Coelurus

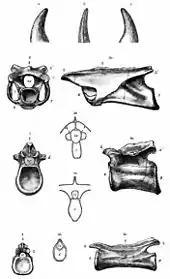

"Coelurus" was described in 1879 by Othniel Charles Marsh, an American paleontologist and naturalist known for his "Bone Wars" with Edward Drinker Cope. At the time, he only described what he interpreted as vertebrae from the back and tail, found at the same location as the type specimen of his new genus and species "Camptonotus dispar" (later renamed "Camptosaurus" because "Camptonotus" was already in use for a cricket). Marsh was impressed with the hollow interiors of the thin-walled vertebrae, a characteristic that gave the type species its name: "Coelurus fragilis". He thought of his new genus as an "animal about as large as a wolf, and probably carnivorous". "Coelurus" would prove to be the first named small theropod from the Morrison Formation, although at the time Marsh was not certain that it was a dinosaur. He returned to it in 1881 and provided illustrations of some bones, along with putting it in a new order (Coeluria) and family (Coeluridae).